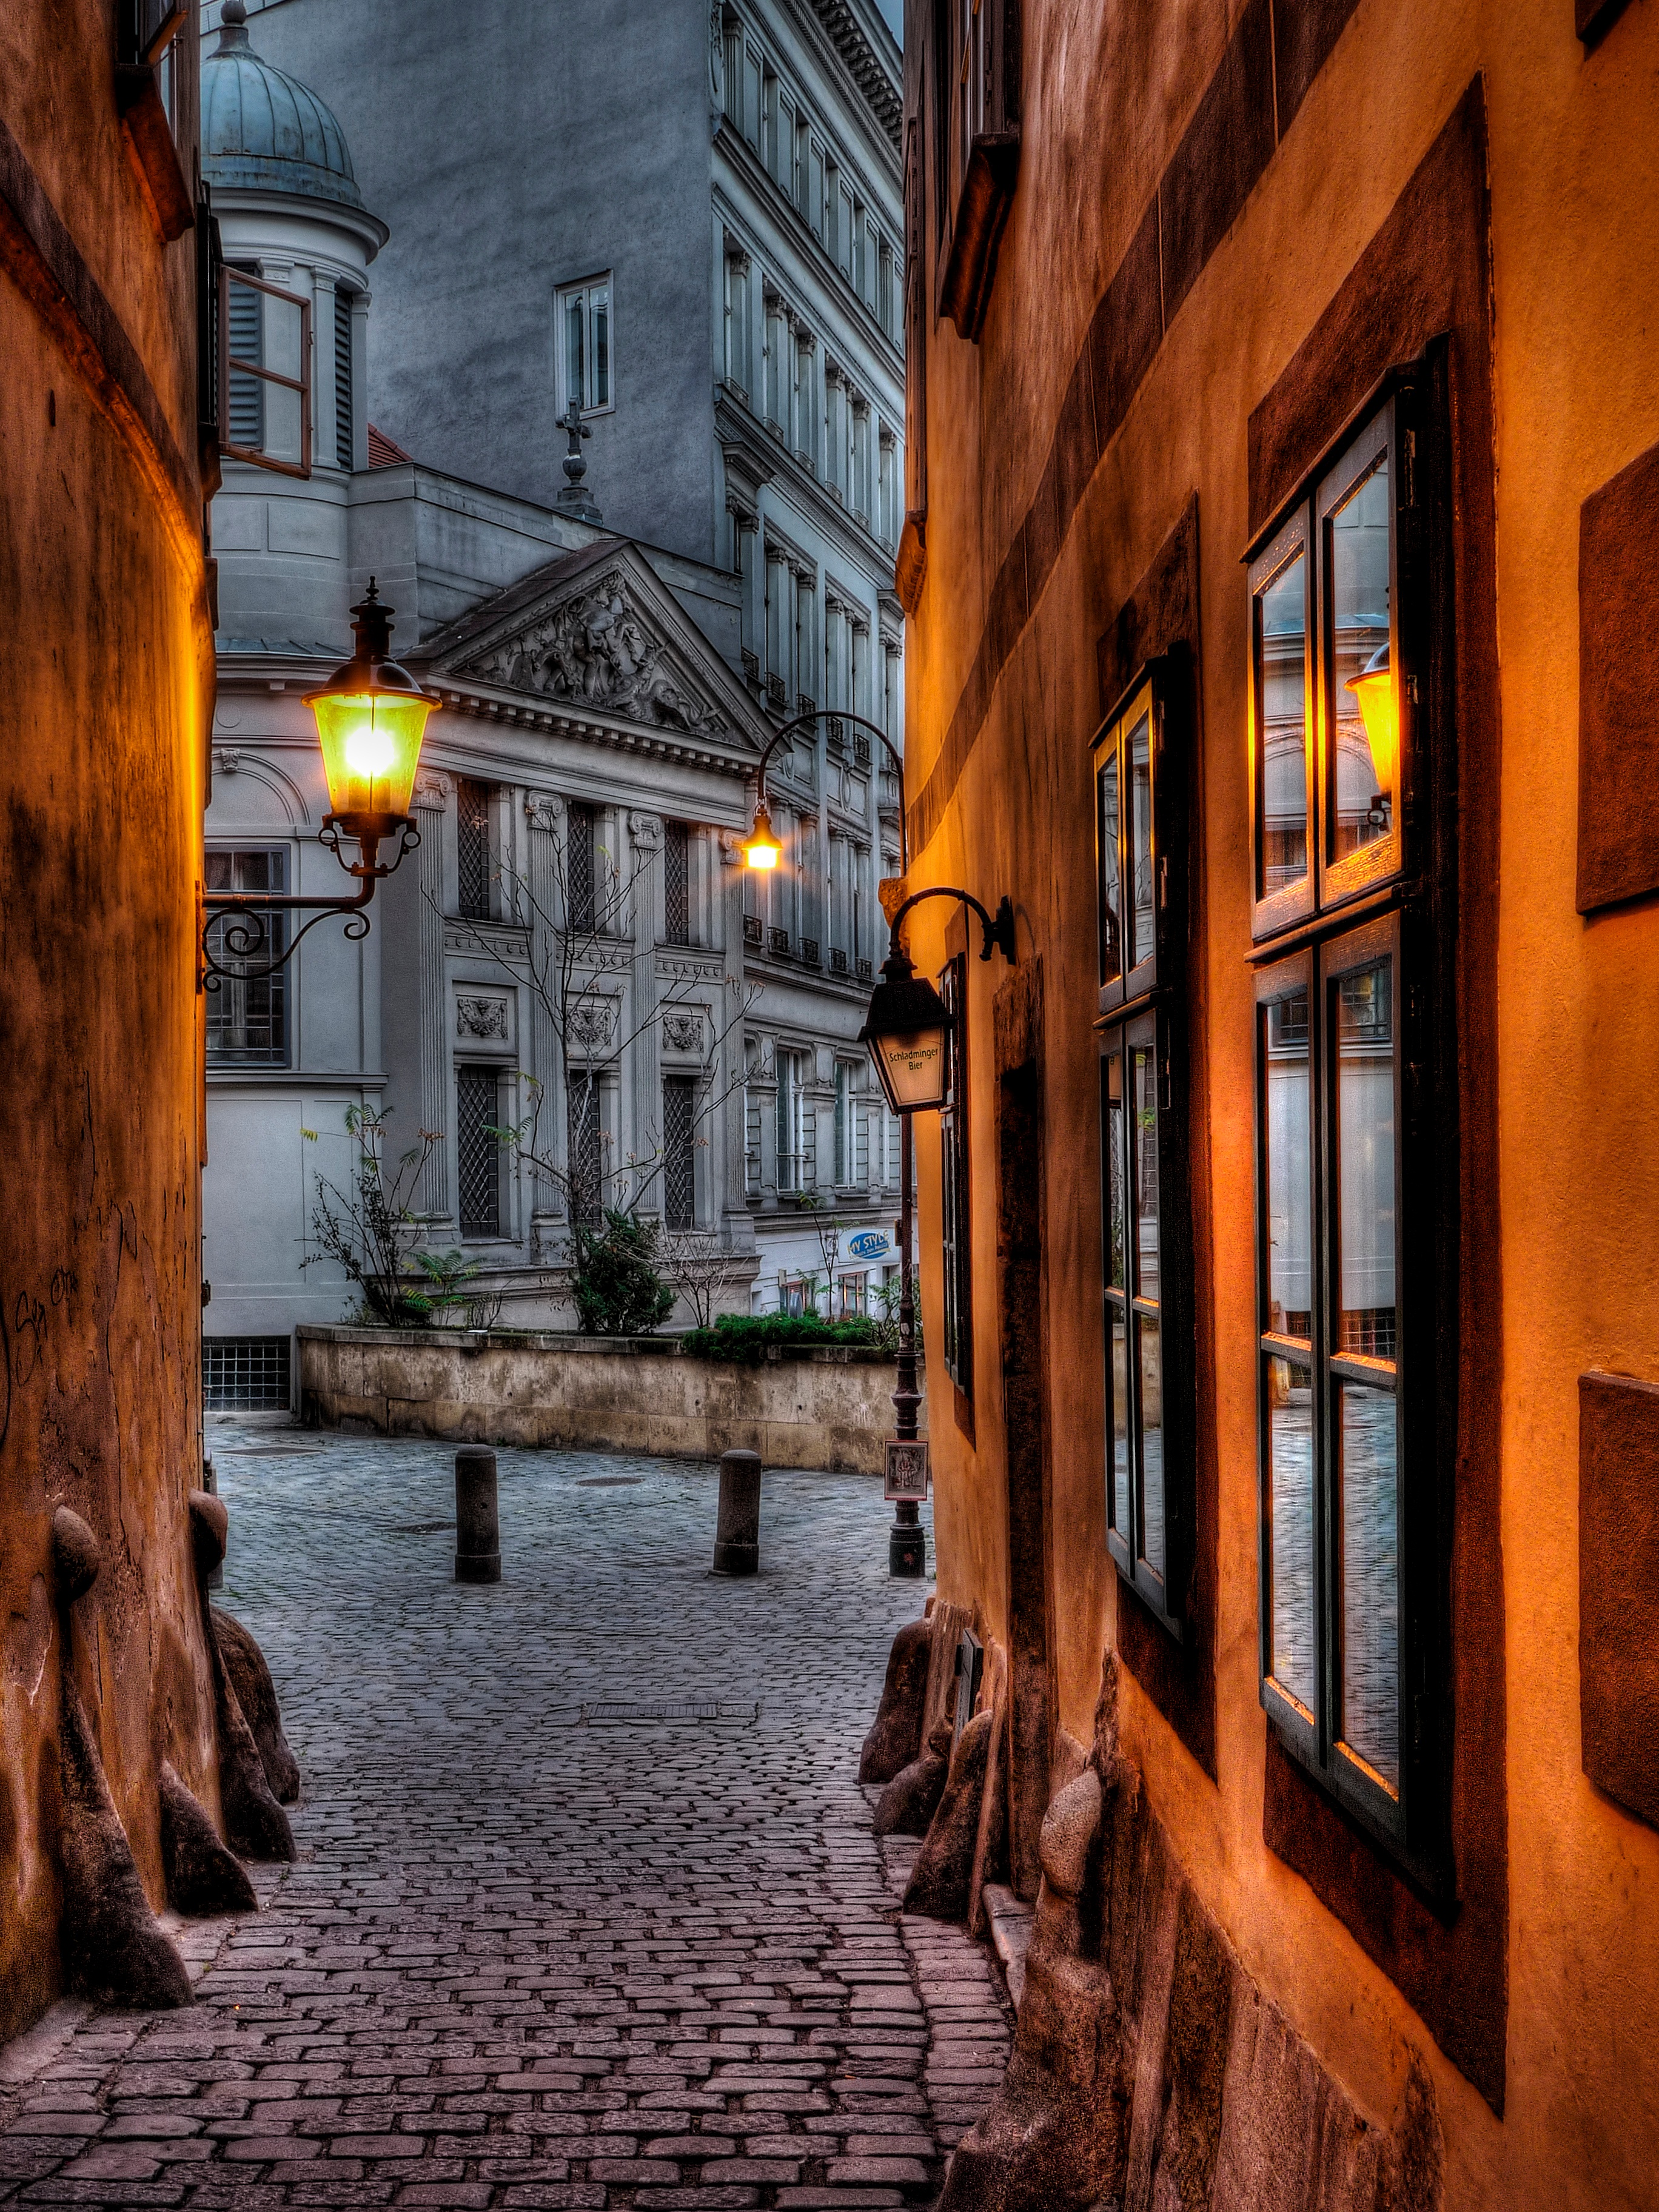
architecture, road, street, night, morning, town, alley, cityscape, evening, reflection, color, waterway, infrastructure, urban area